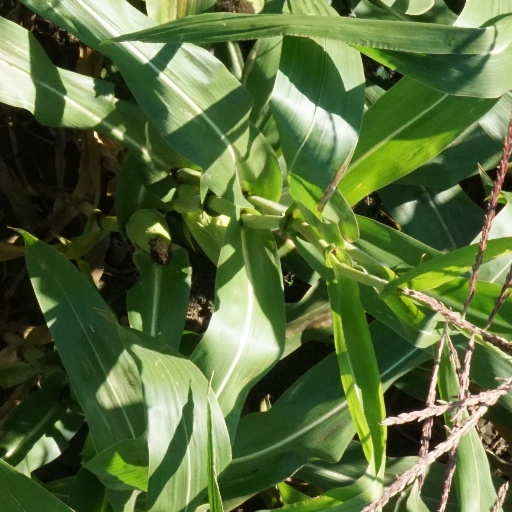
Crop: maize; corn